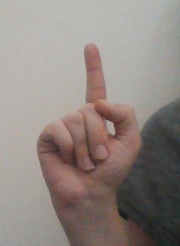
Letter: bb